Compass

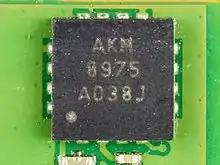
3-axis electronic magnetometer AKM8975 by AKM Semiconductor

Another error of the mechanical compass is the turning error. When one turns from a heading of east or west the compass will lag behind the turn or lead ahead of the turn. Magnetometers, and substitutes such as gyrocompasses, are more stable in such situations.